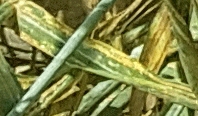
Label: Wheat___Yellow_Rust